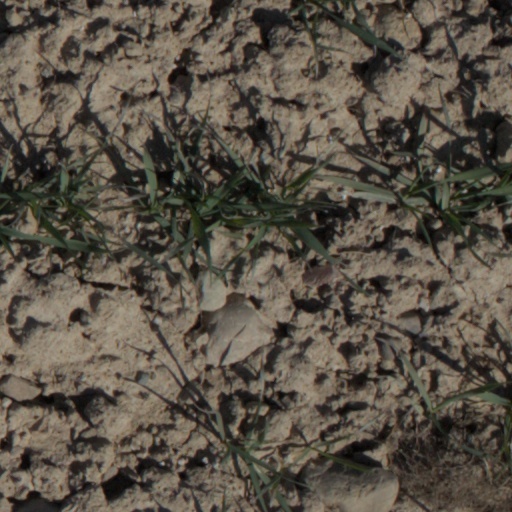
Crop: wheat